Le Trianon (theatre)

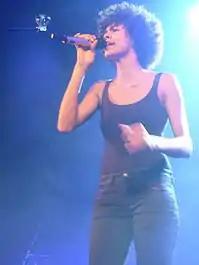

After returning to live performance, the theater presented plays and classical music concerts but was best known for performances of singers such as Carla Bruni, Jacqueline Danno, Bénabar and Higelin, and for musical comedies.